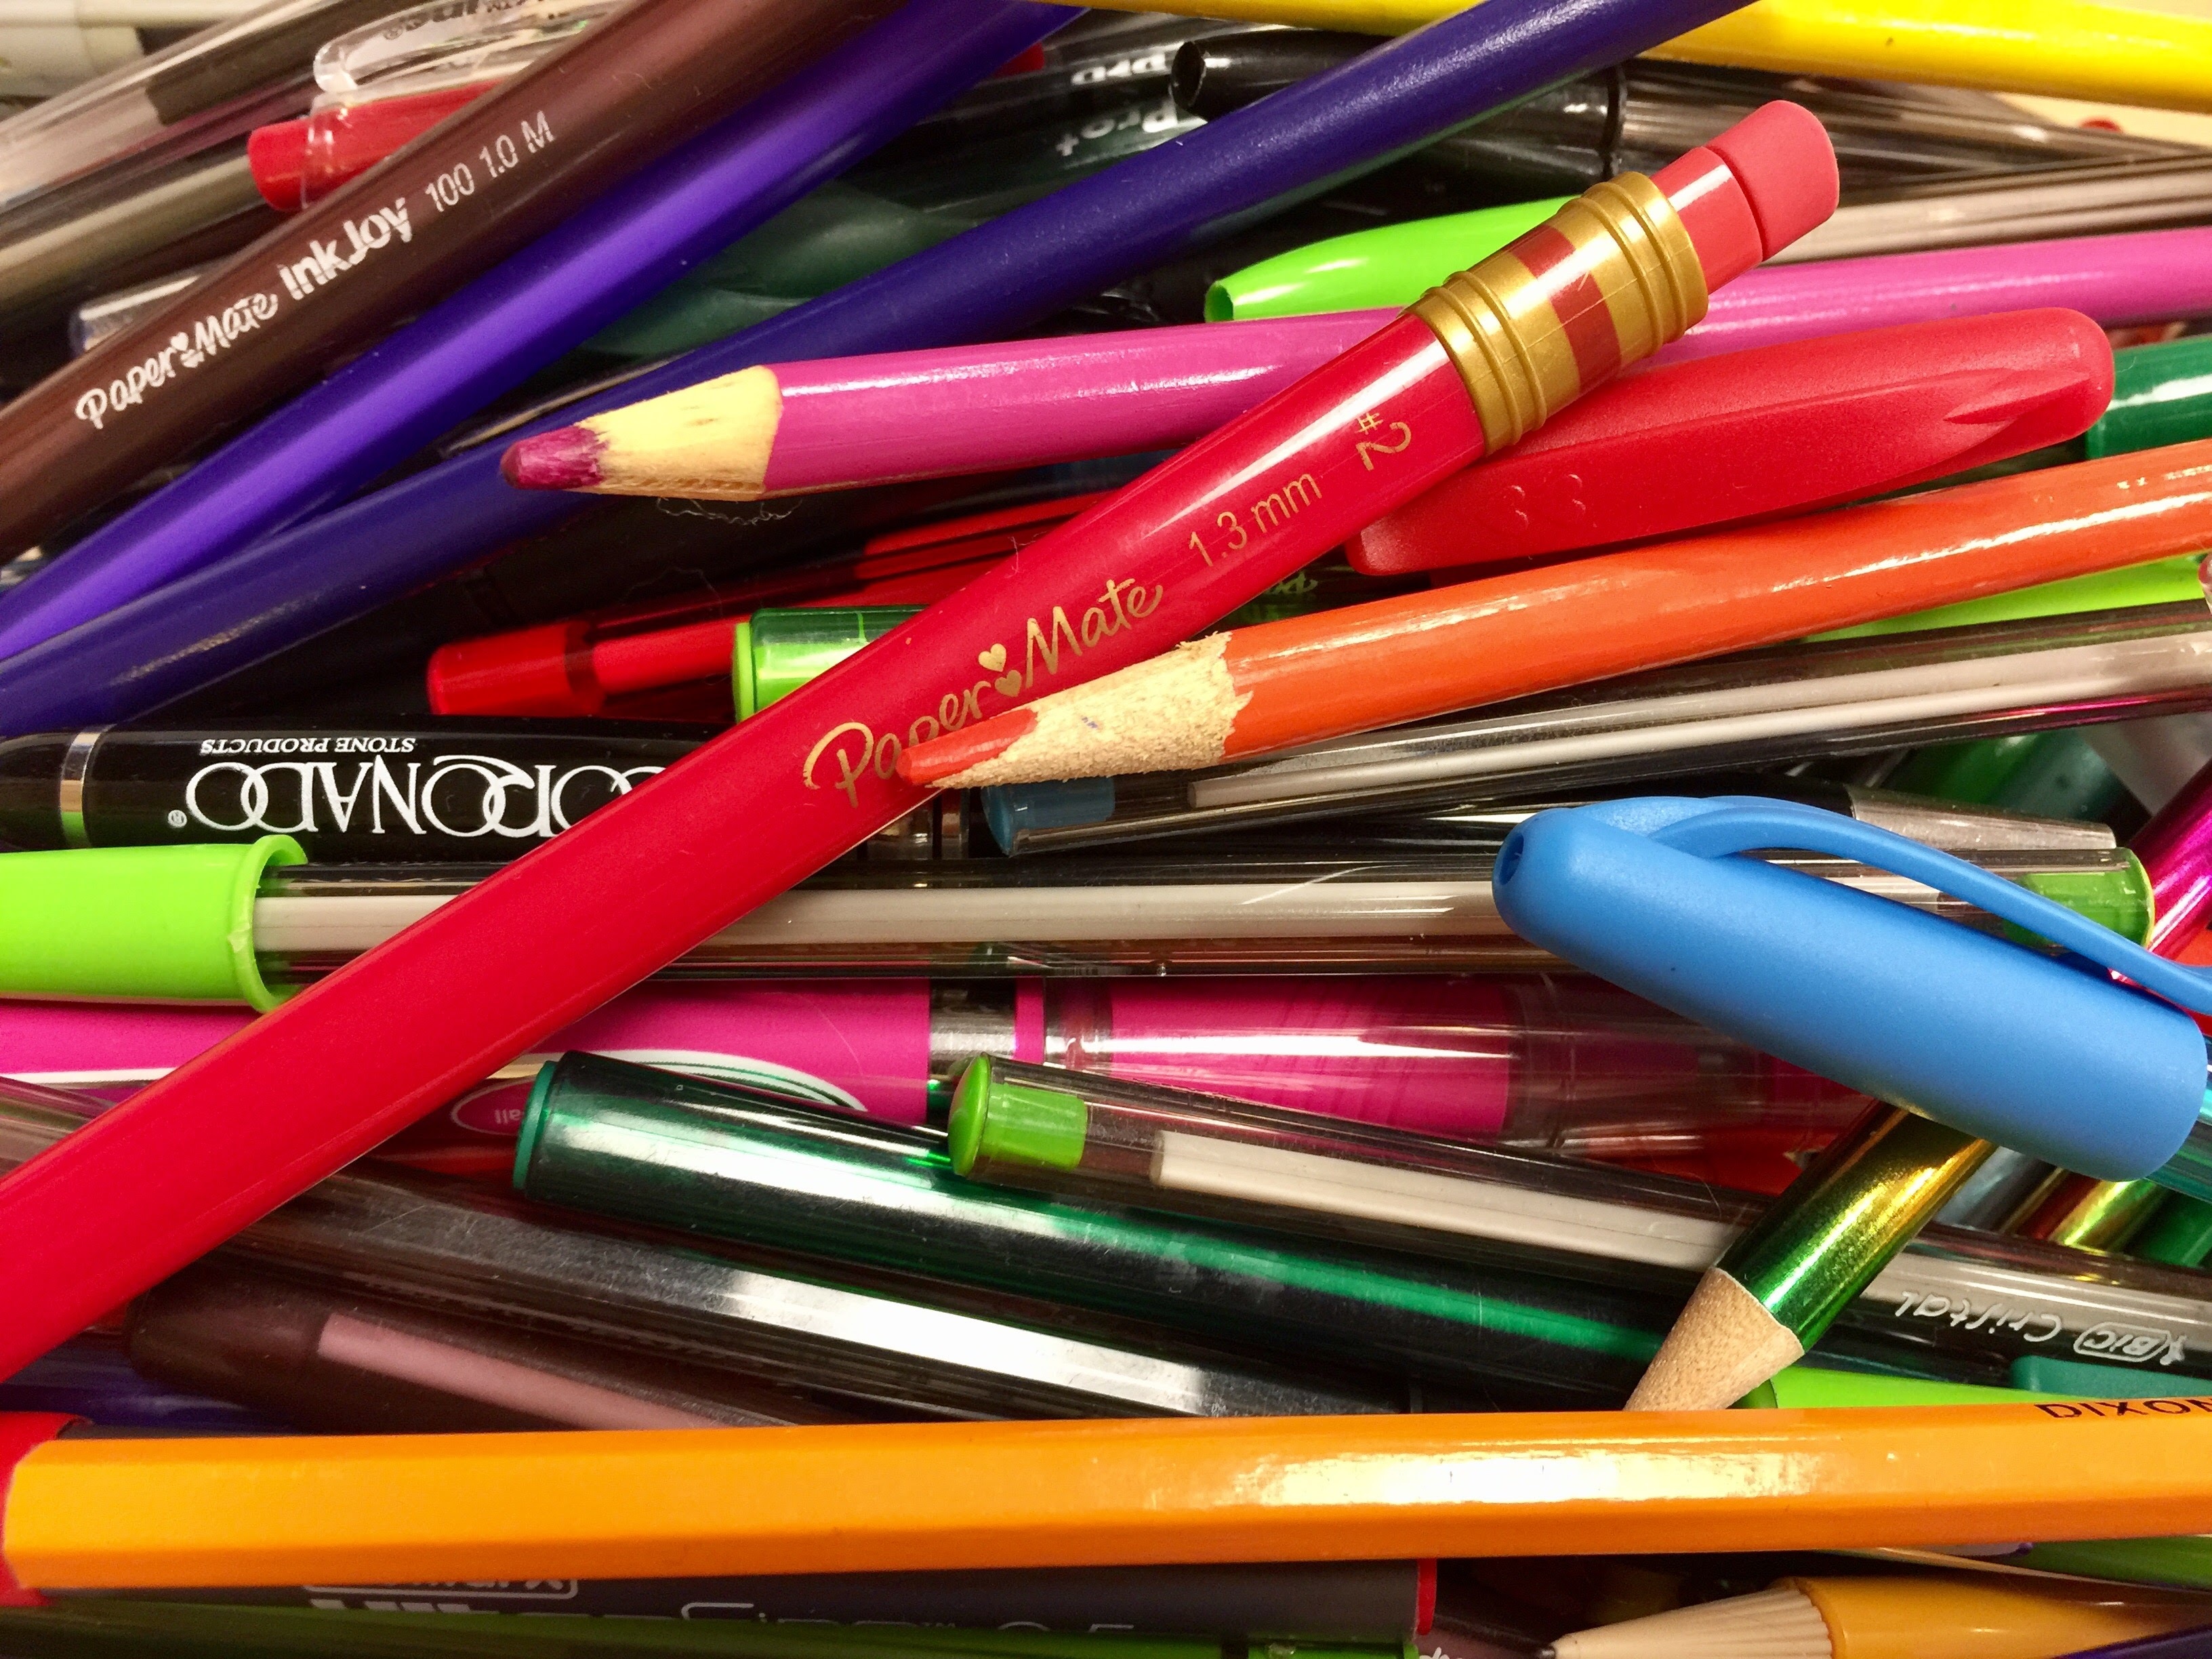
pencil, pen, color, colorful, art, colors, pens, supplies, pencils, colored pencils, art supplies, school supplies, ball pen, cue stick